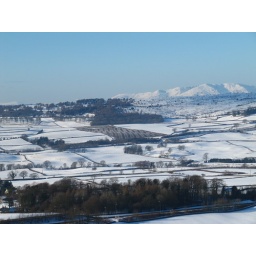
One brown field in all the white